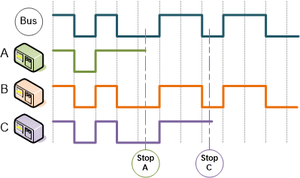
Fonctionnement de la méthode CSMA/CR
CSMA est le sigle de Carrier Sense Multiple Access. Il s'agit d'un ensemble de protocoles d'accès à un média. Ceux-ci vérifient que le support est disponible avant de commencer l'envoi d'une trame. Ils permettent également de détecter ou bien éviter les collisions de messages dans les transmissions.